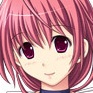
Portrait style: Anime Portrait